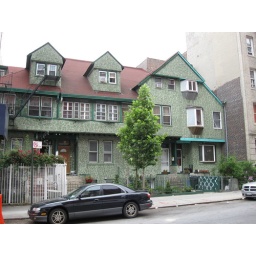
NYC: near Convent Ave and West 150th Street, just up the street from those great windows